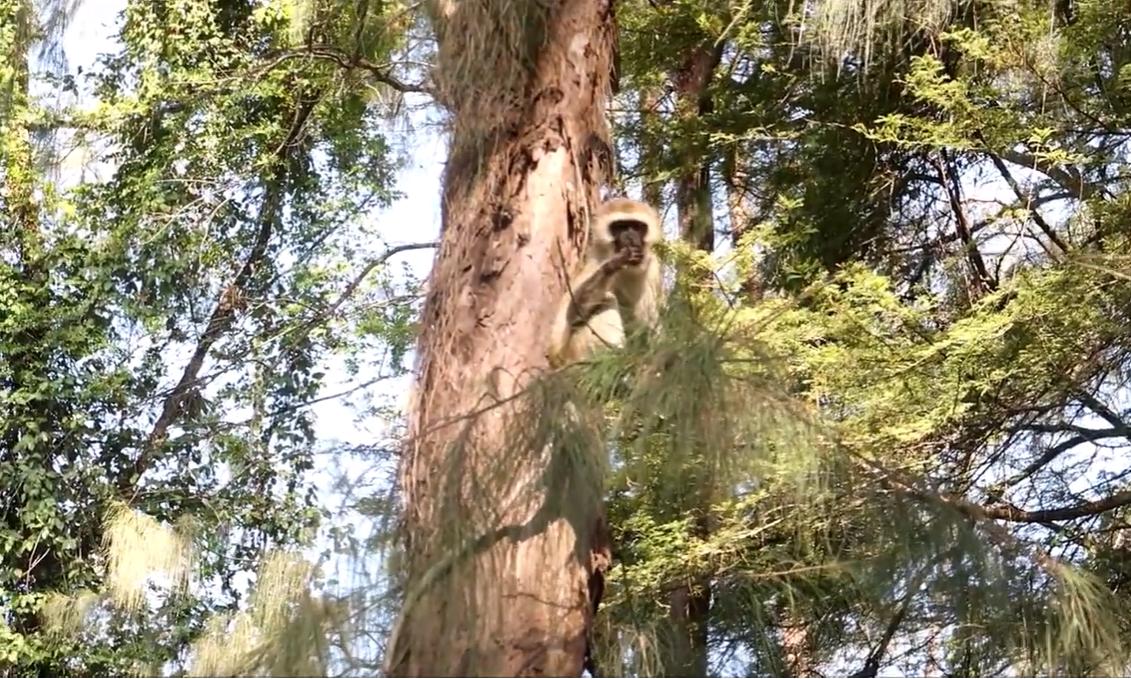
Tumbiri yuko juu ya mti mkubwa. Mti huu unashina lenye rangi ya kahawia na matawi yenye majani ya kijani kibichi. Anaonekana akiwa amekalia tawi moja la mti akitazama mbele.